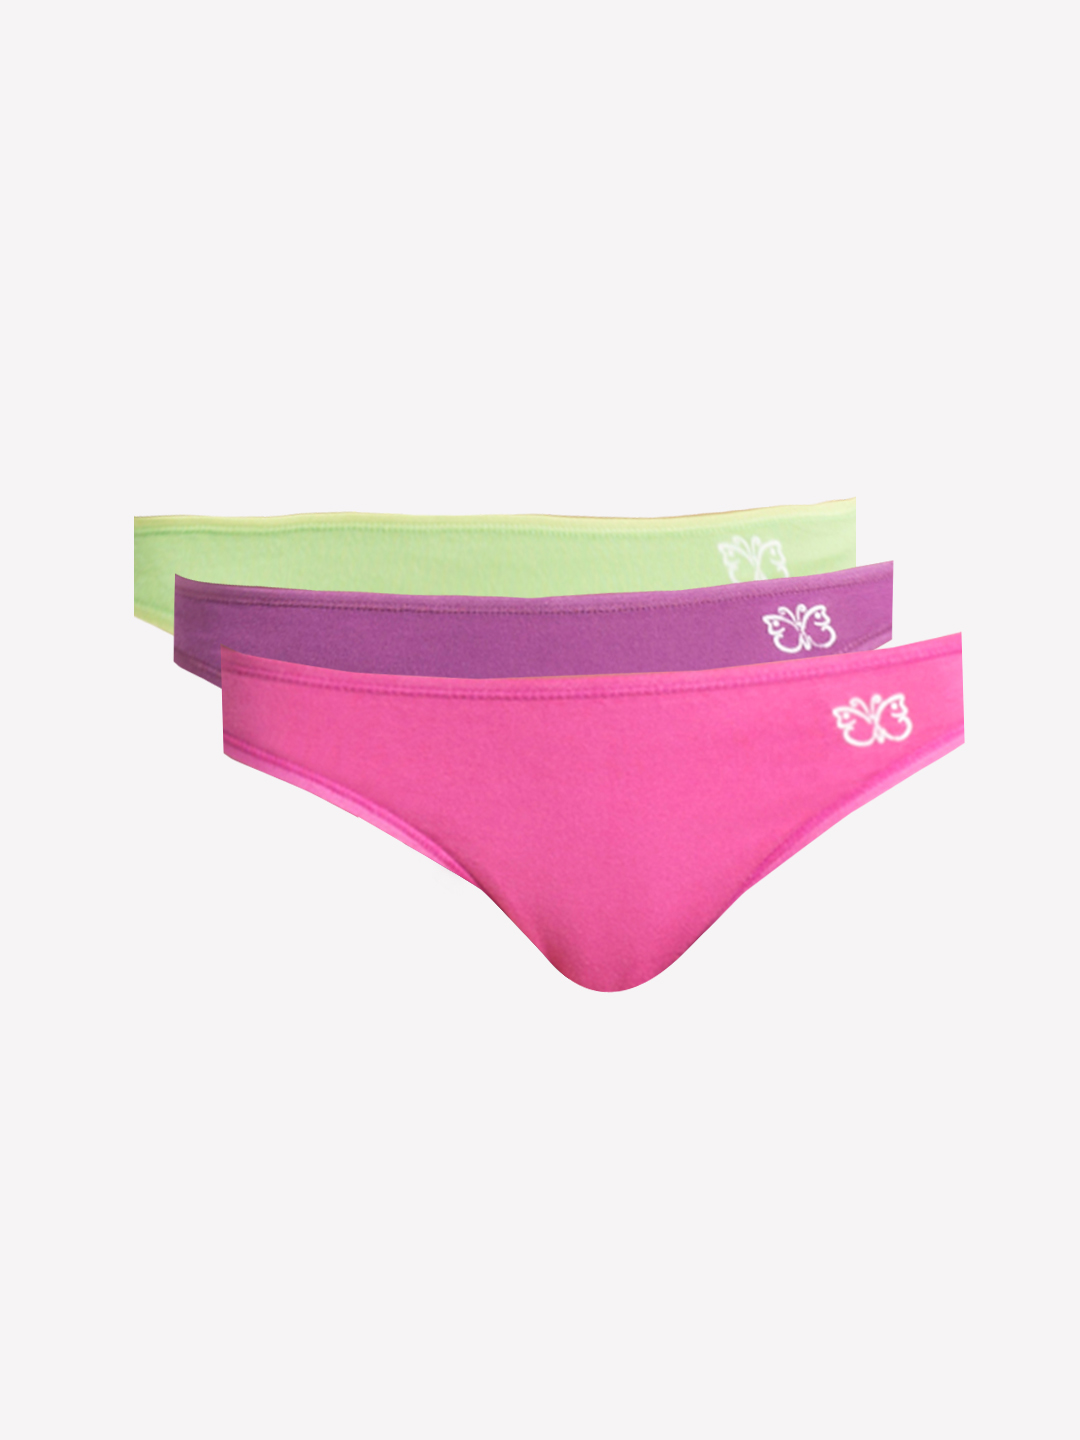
Fila Men Black Skills-N Sports Shoes
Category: Footwear / Shoes / Sports Shoes
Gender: Men
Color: Black
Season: Summer 2011
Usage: Sports